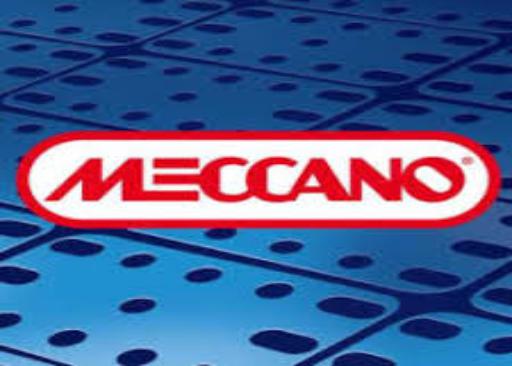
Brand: meccano
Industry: Leisure